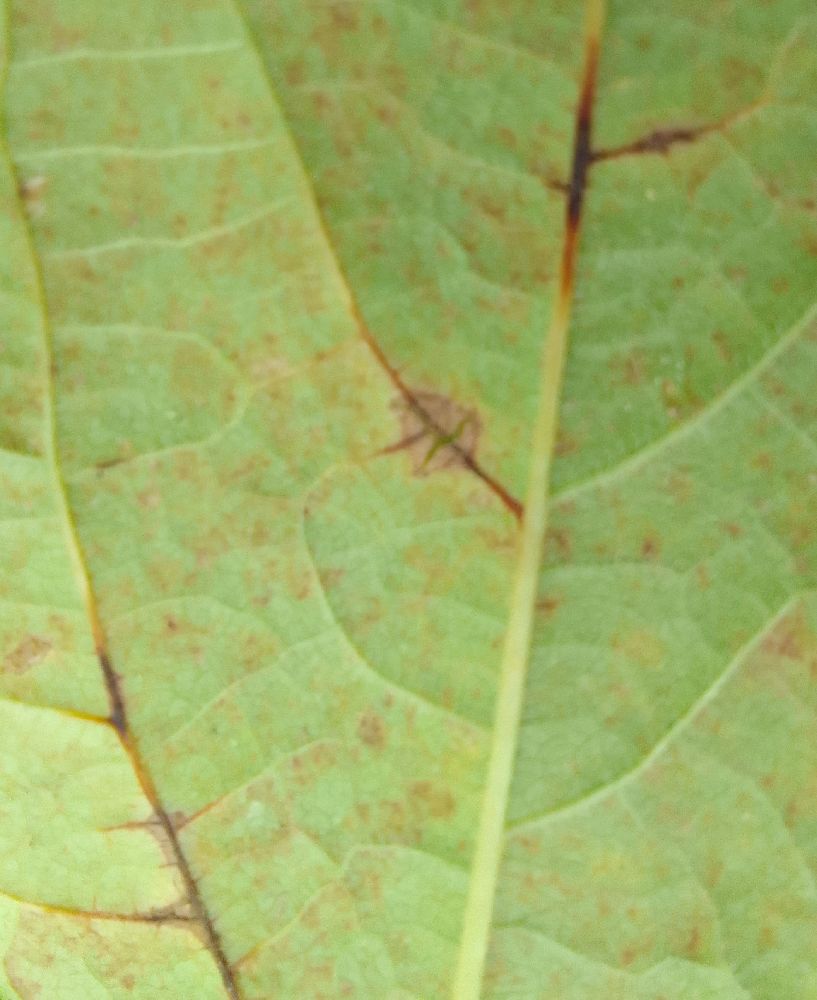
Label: anthracnose